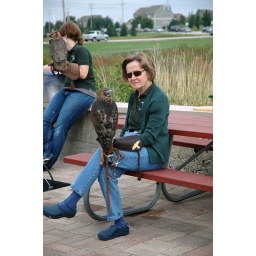
Janice, a birds of prey handler, shows her western Red Tail Hawk in the forest preserve in Geneva, Illinois.